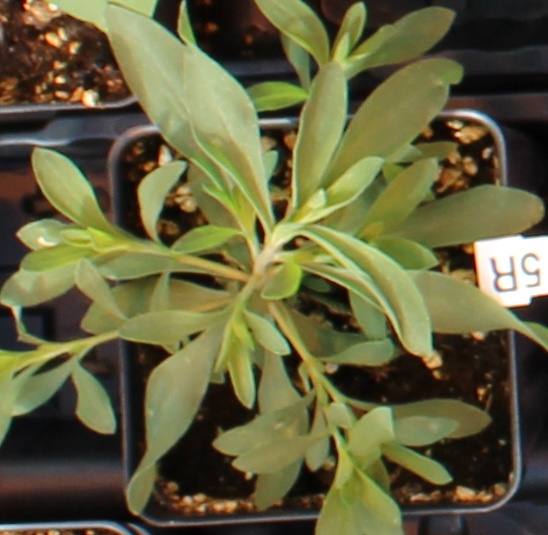
Label: Kochia